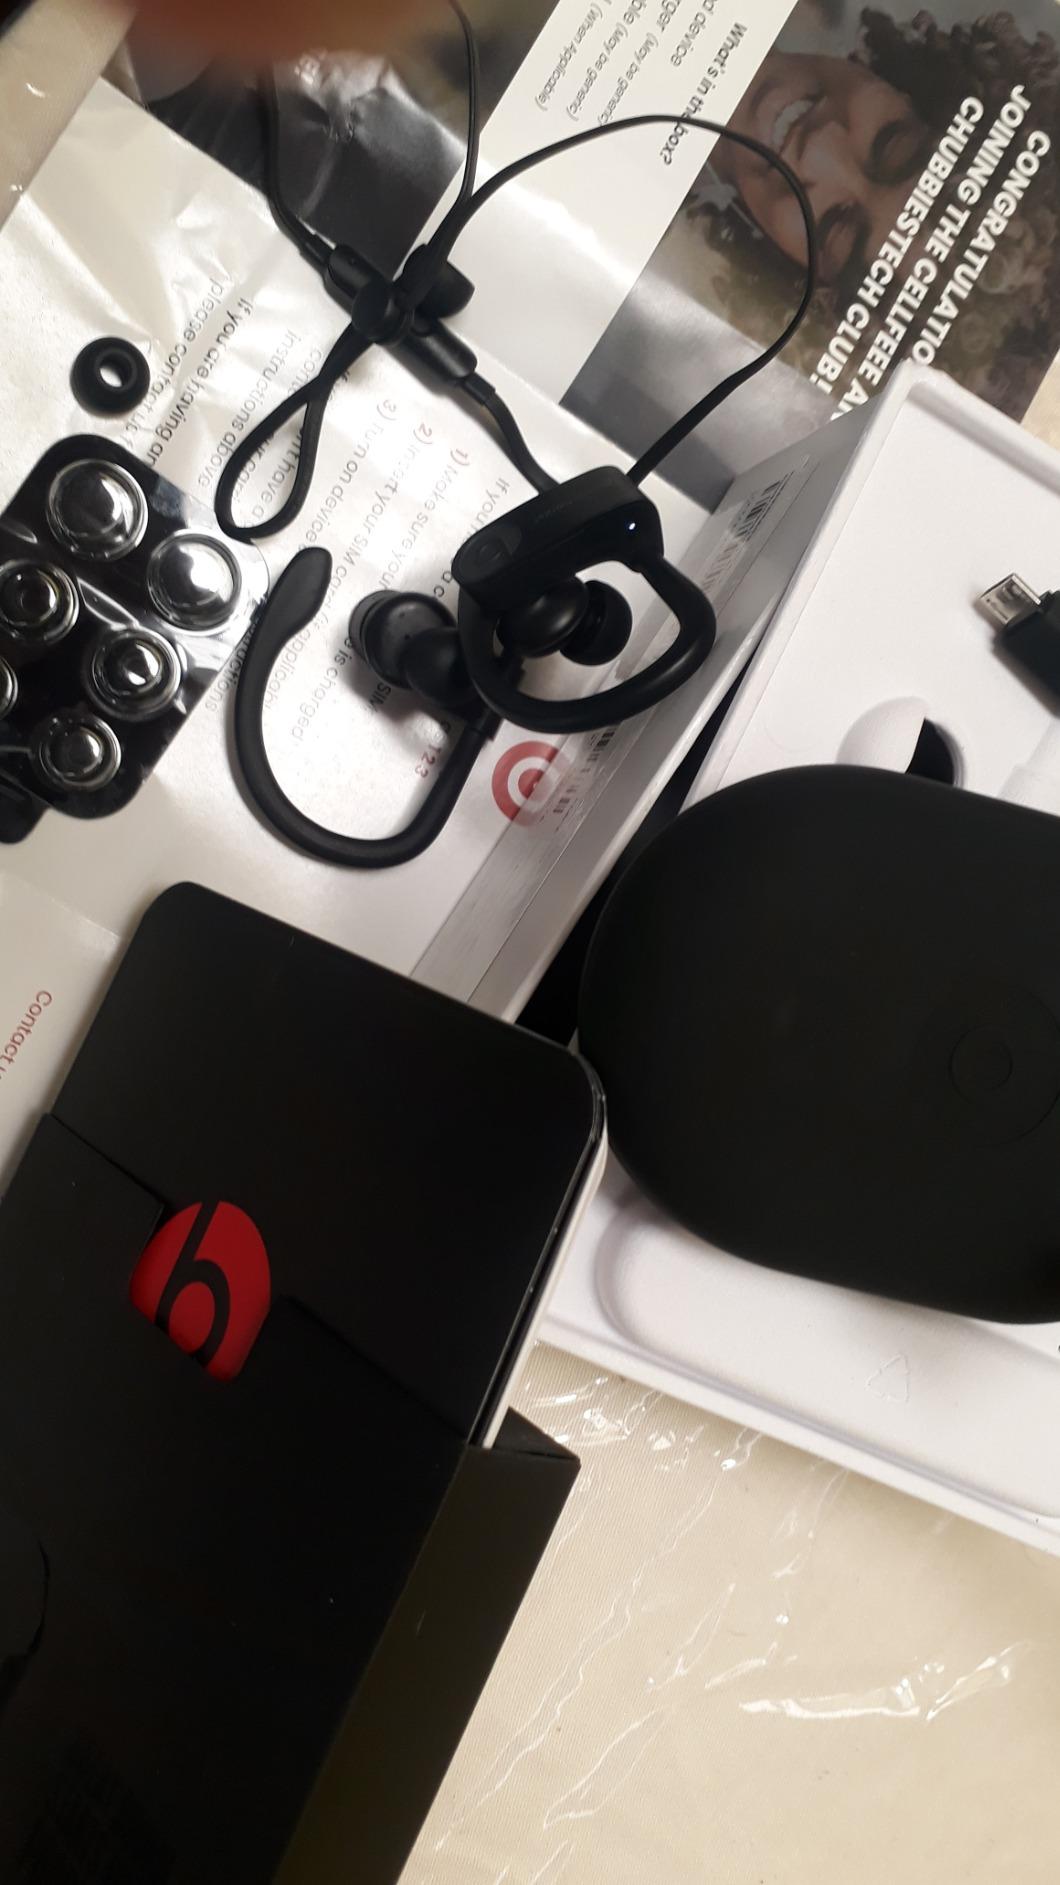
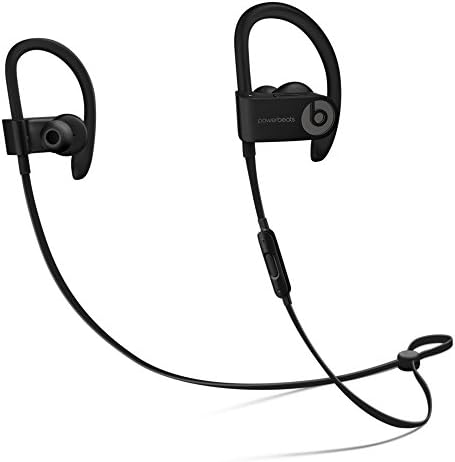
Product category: headphones
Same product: yes